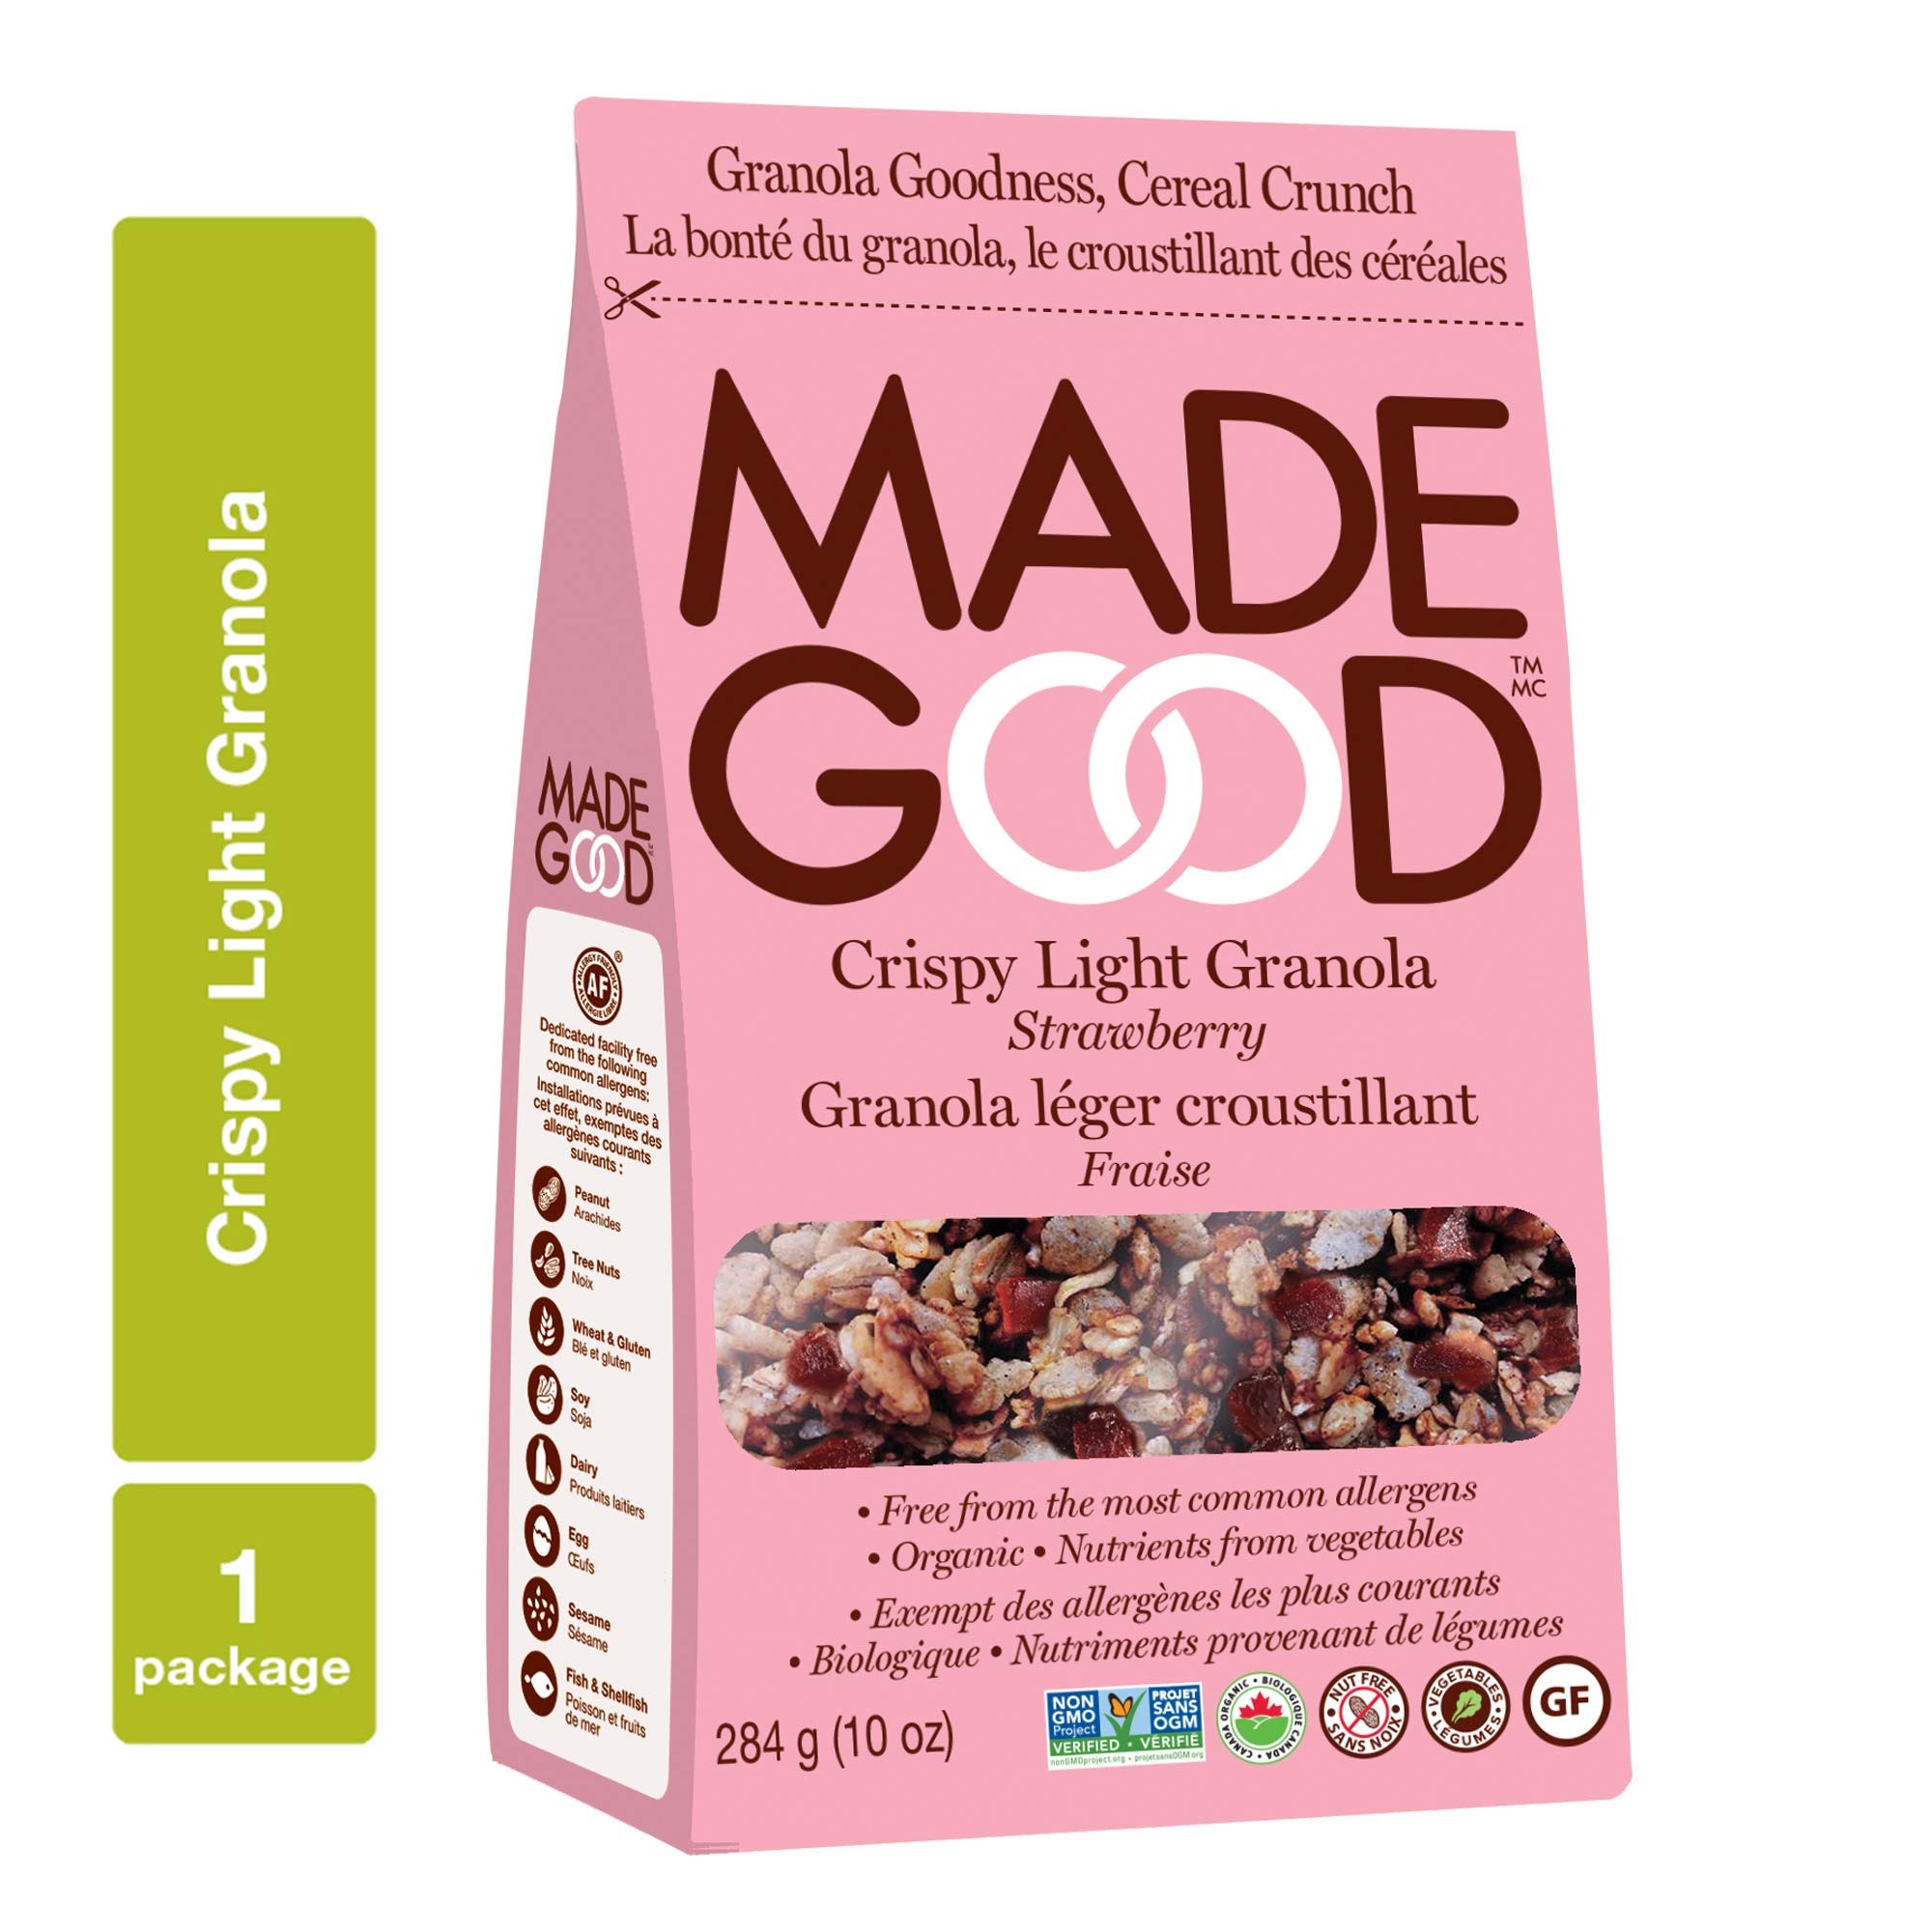
Item Name: MADEGOOD Organic Strawberry Granola, 284 GR
Value: 10.02
Unit: Ounce

Price: 8.835